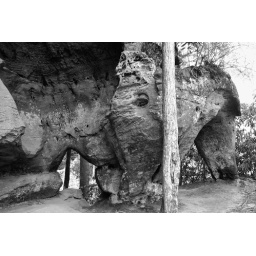
Angel Windows, Red River Gorge, KY. This one is much better in black &amp;amp; white than colour in my opinion.